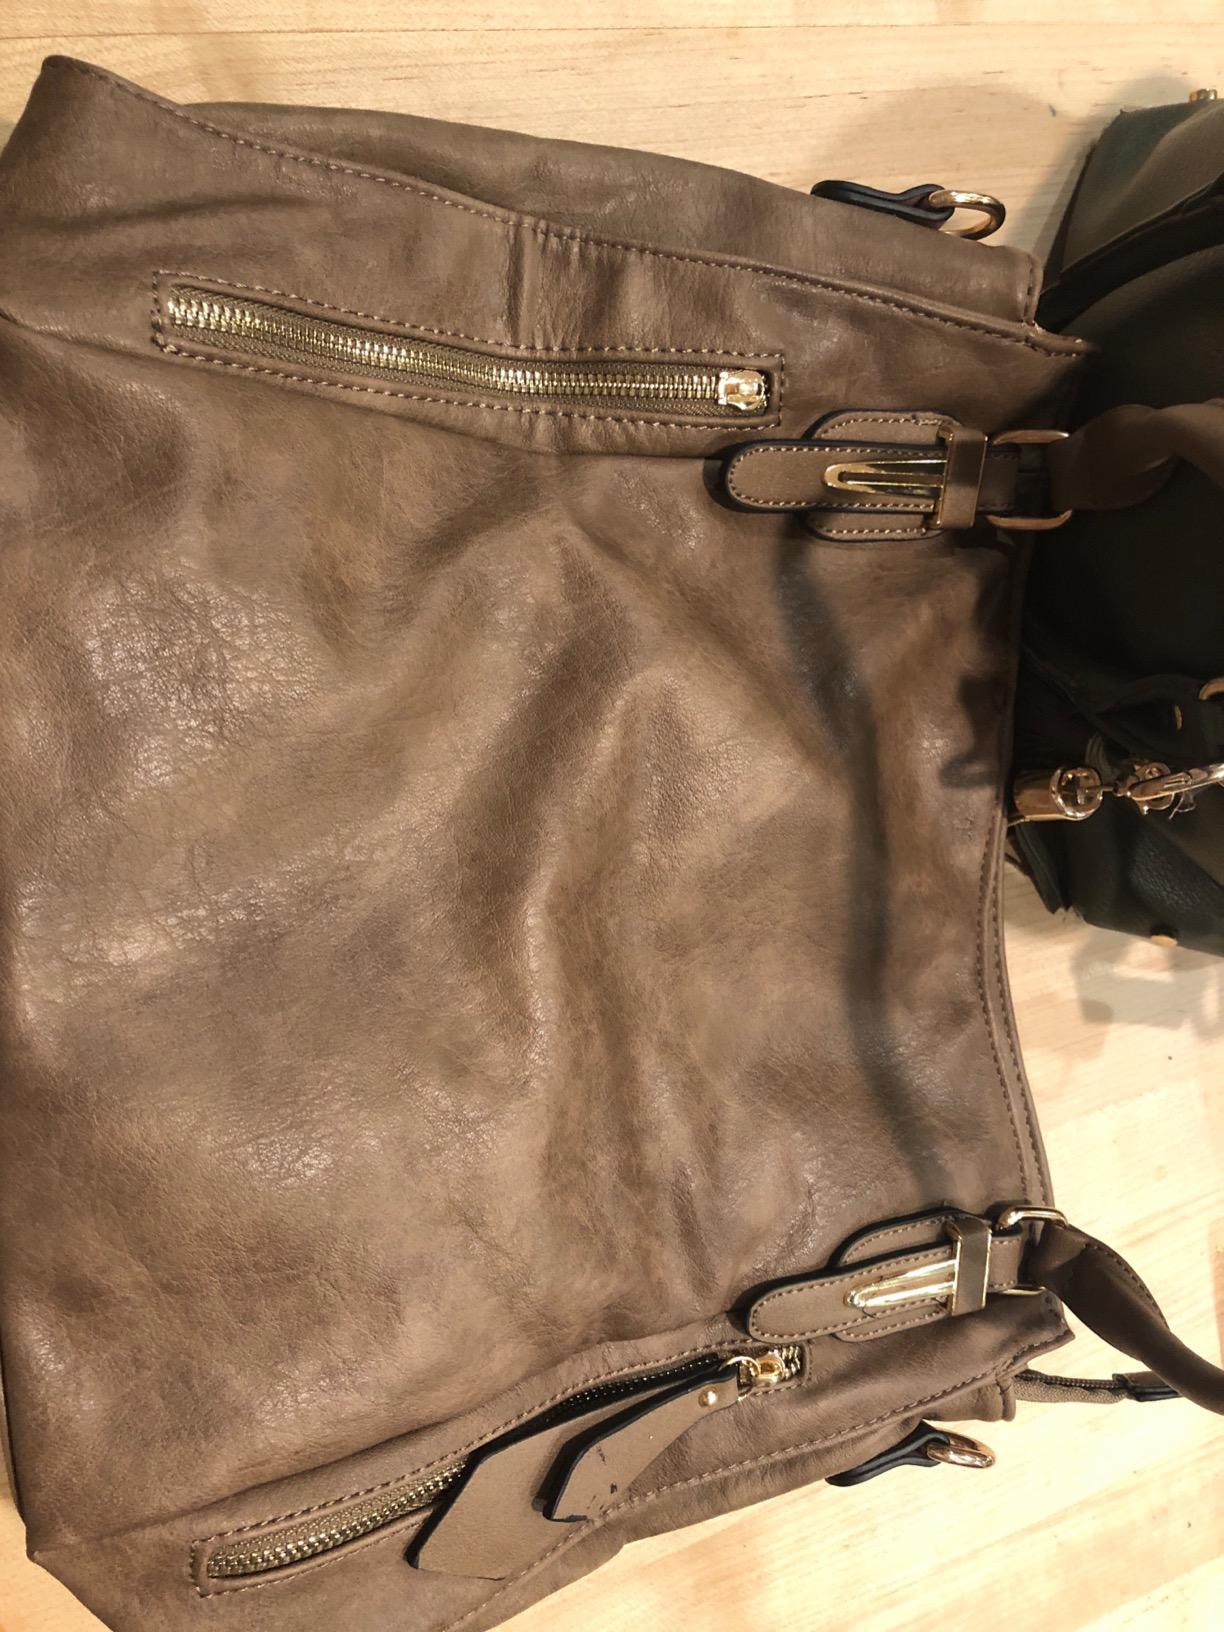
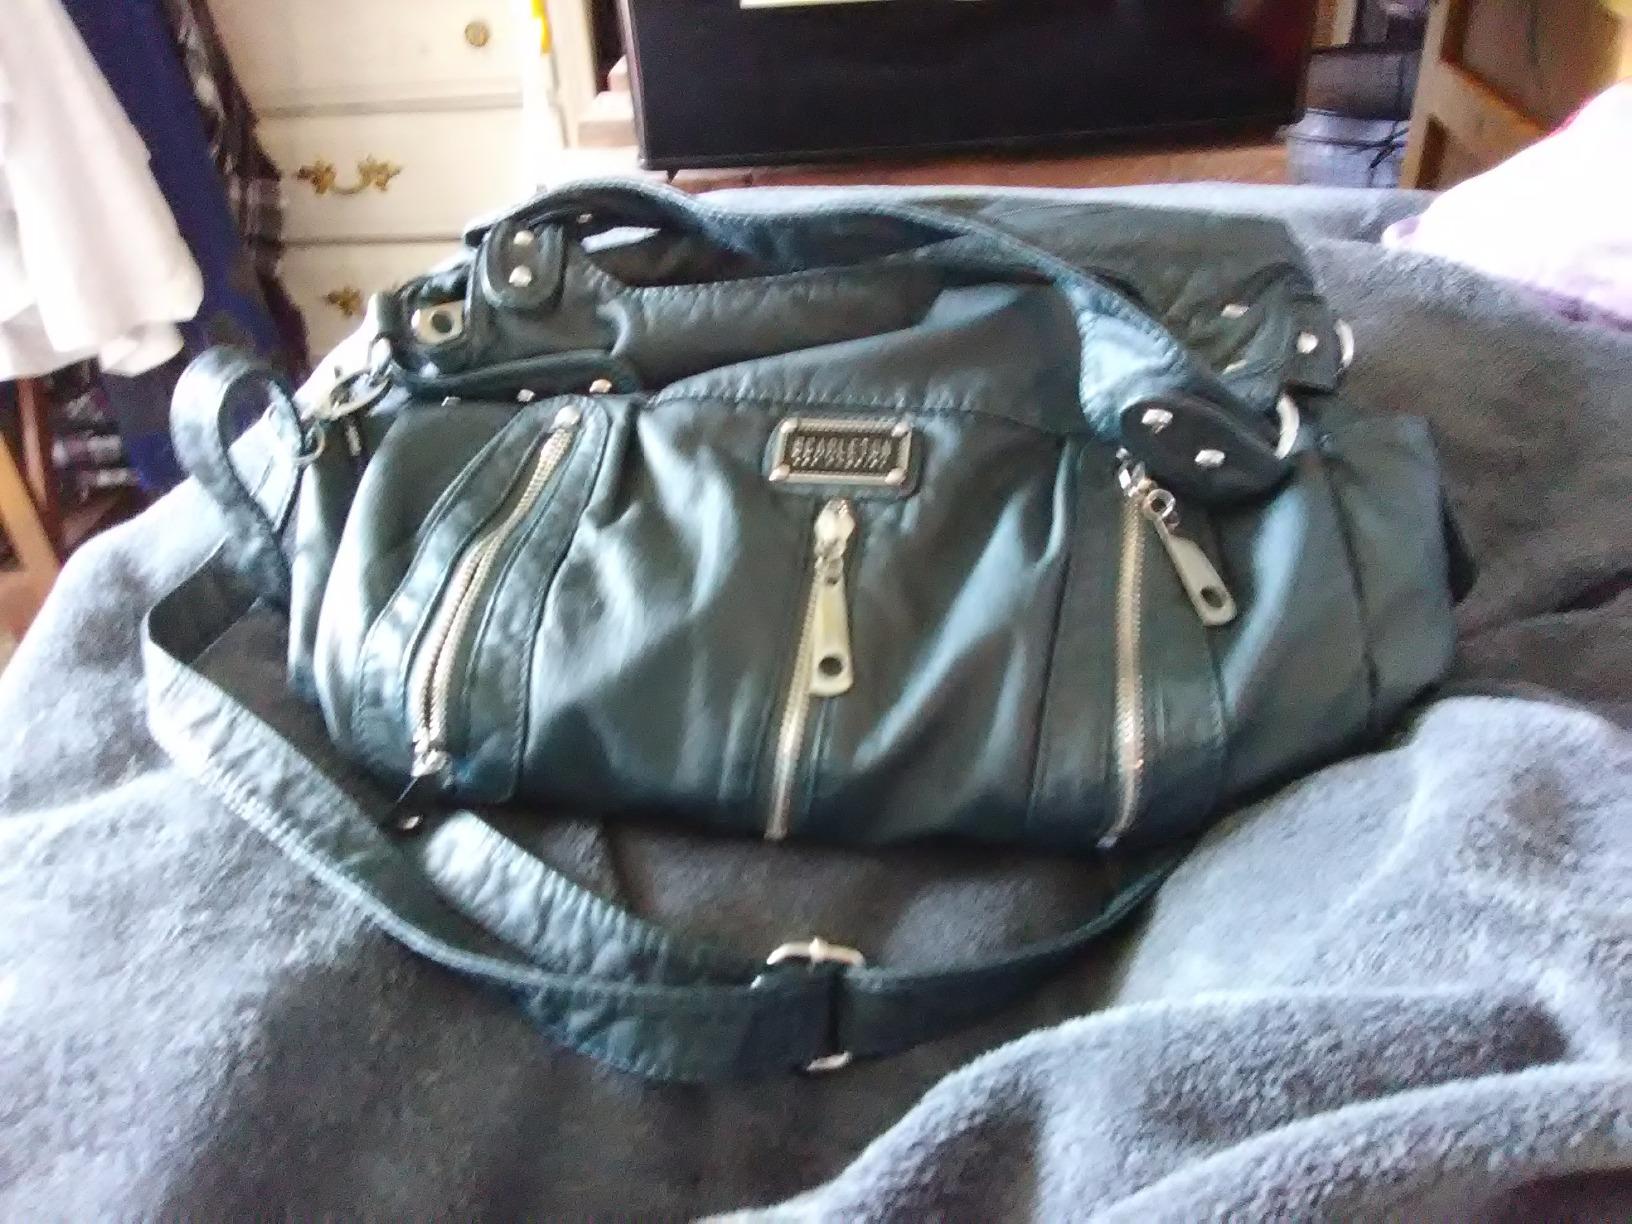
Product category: accessories_handbag
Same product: no